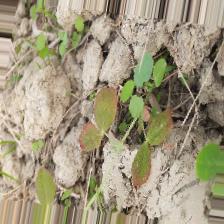
Label: Lentil Rust